Georgia State University

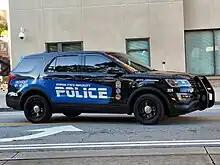
A Georgia State police vehicle on campus in Atlanta

In the fall of 2009, Georgia State opened a 325-bed residence hall exclusively for freshman students, originally named Freshman Hall. Renamed Patton Hall in 2013 after former Georgia State President Carl Patton, the dorms are located on the corner of Piedmont Avenue and Edgewood Avenue, approximately 0.2 miles from the heart of GSU's campus. The facility includes a 24/4.5 dining hall offering breakfast, lunch, and dinner in a buffet style. The dining hall is open to all Georgia State students, and all residents of Patton Hall are required to have meal plans for the dining hall.